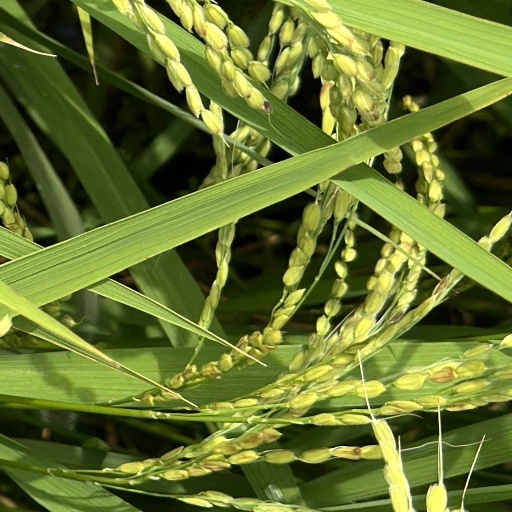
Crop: rice